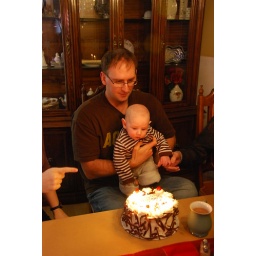
31 candles melting all over the cake